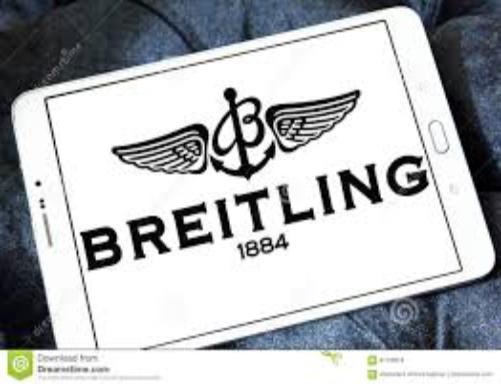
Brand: Breitling
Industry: Clothes